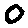
Label: 0